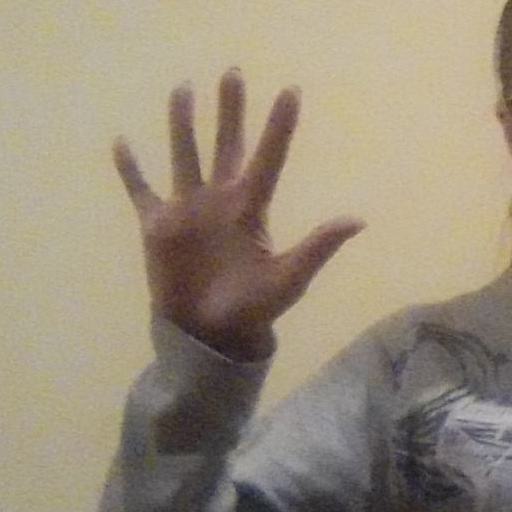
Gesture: palm